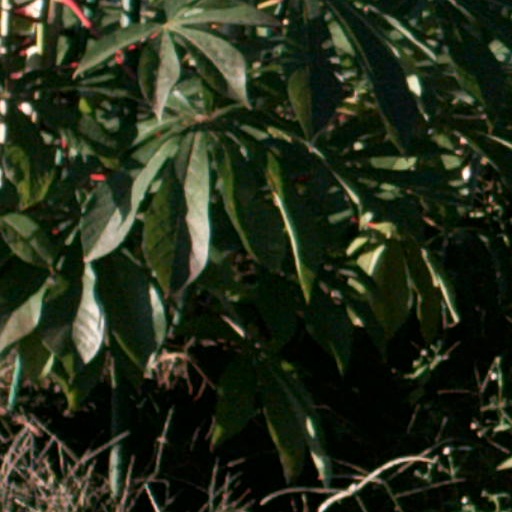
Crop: cassava